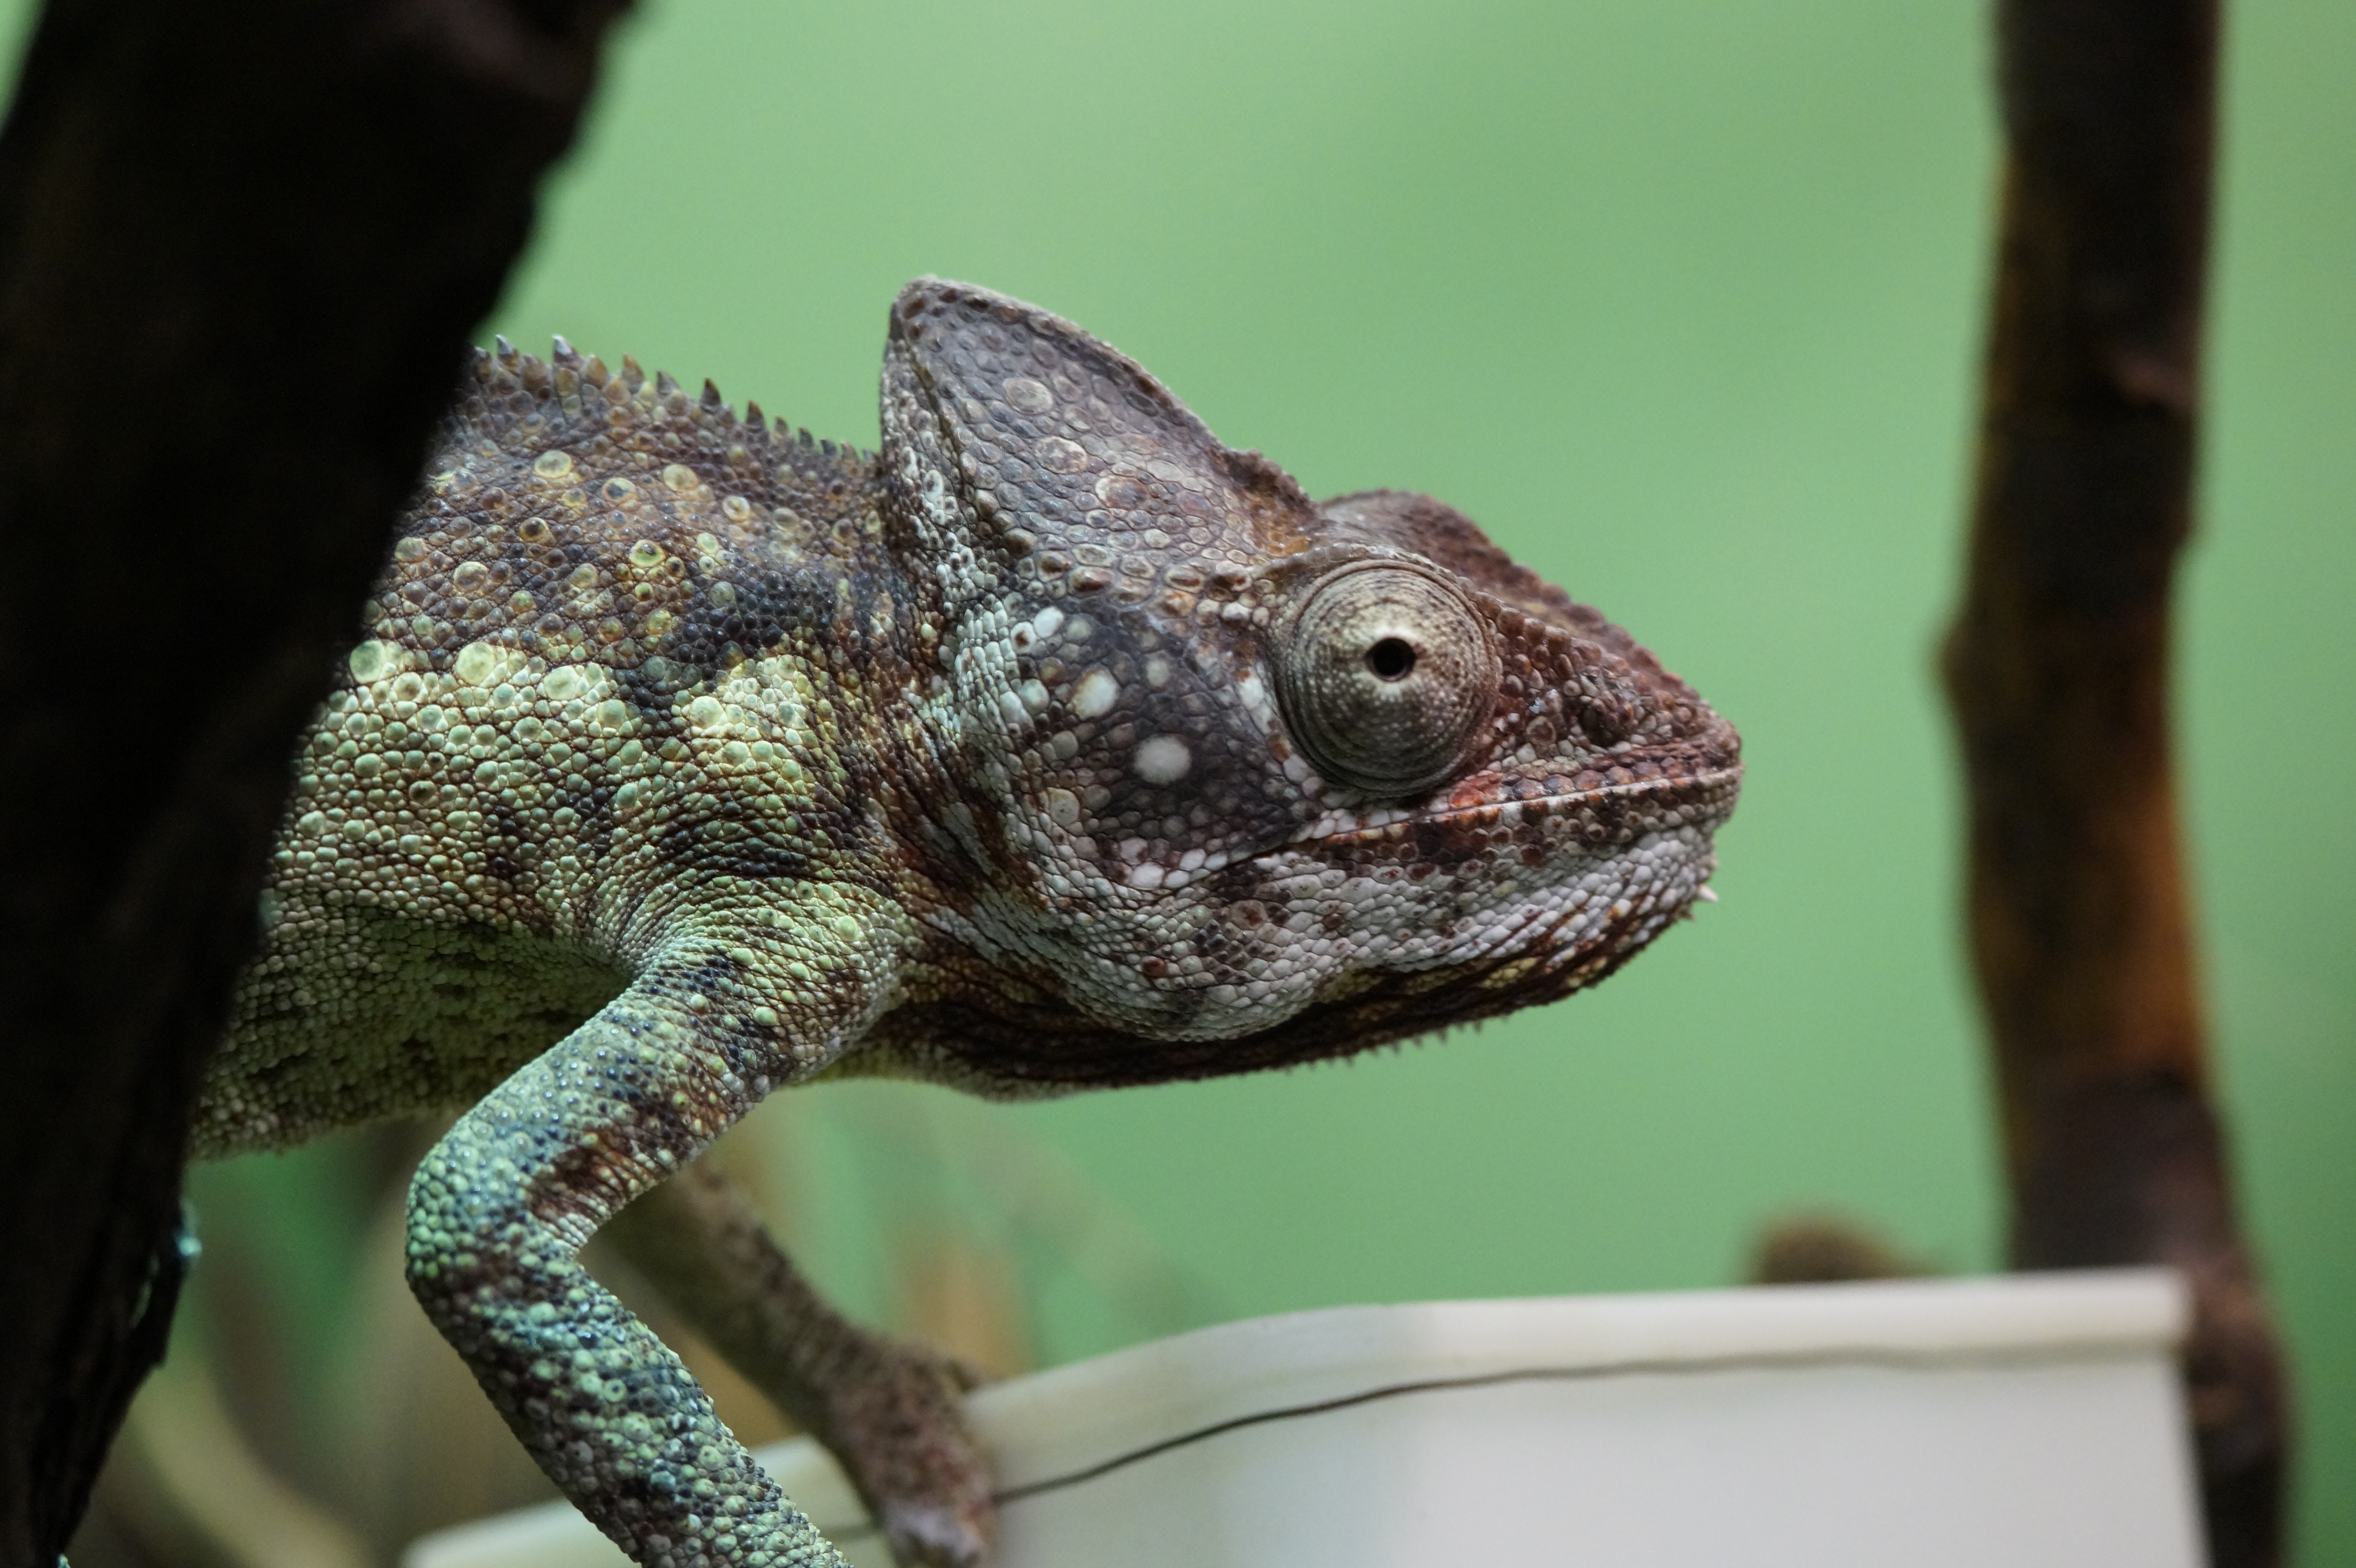
wildlife, feed, zoo, food, reptile, eat, fauna, lizard, close up, chameleon, feeding, vertebrate, terrarium, iguania, offer, agamidae, chew, scaled reptile, giant chameleon